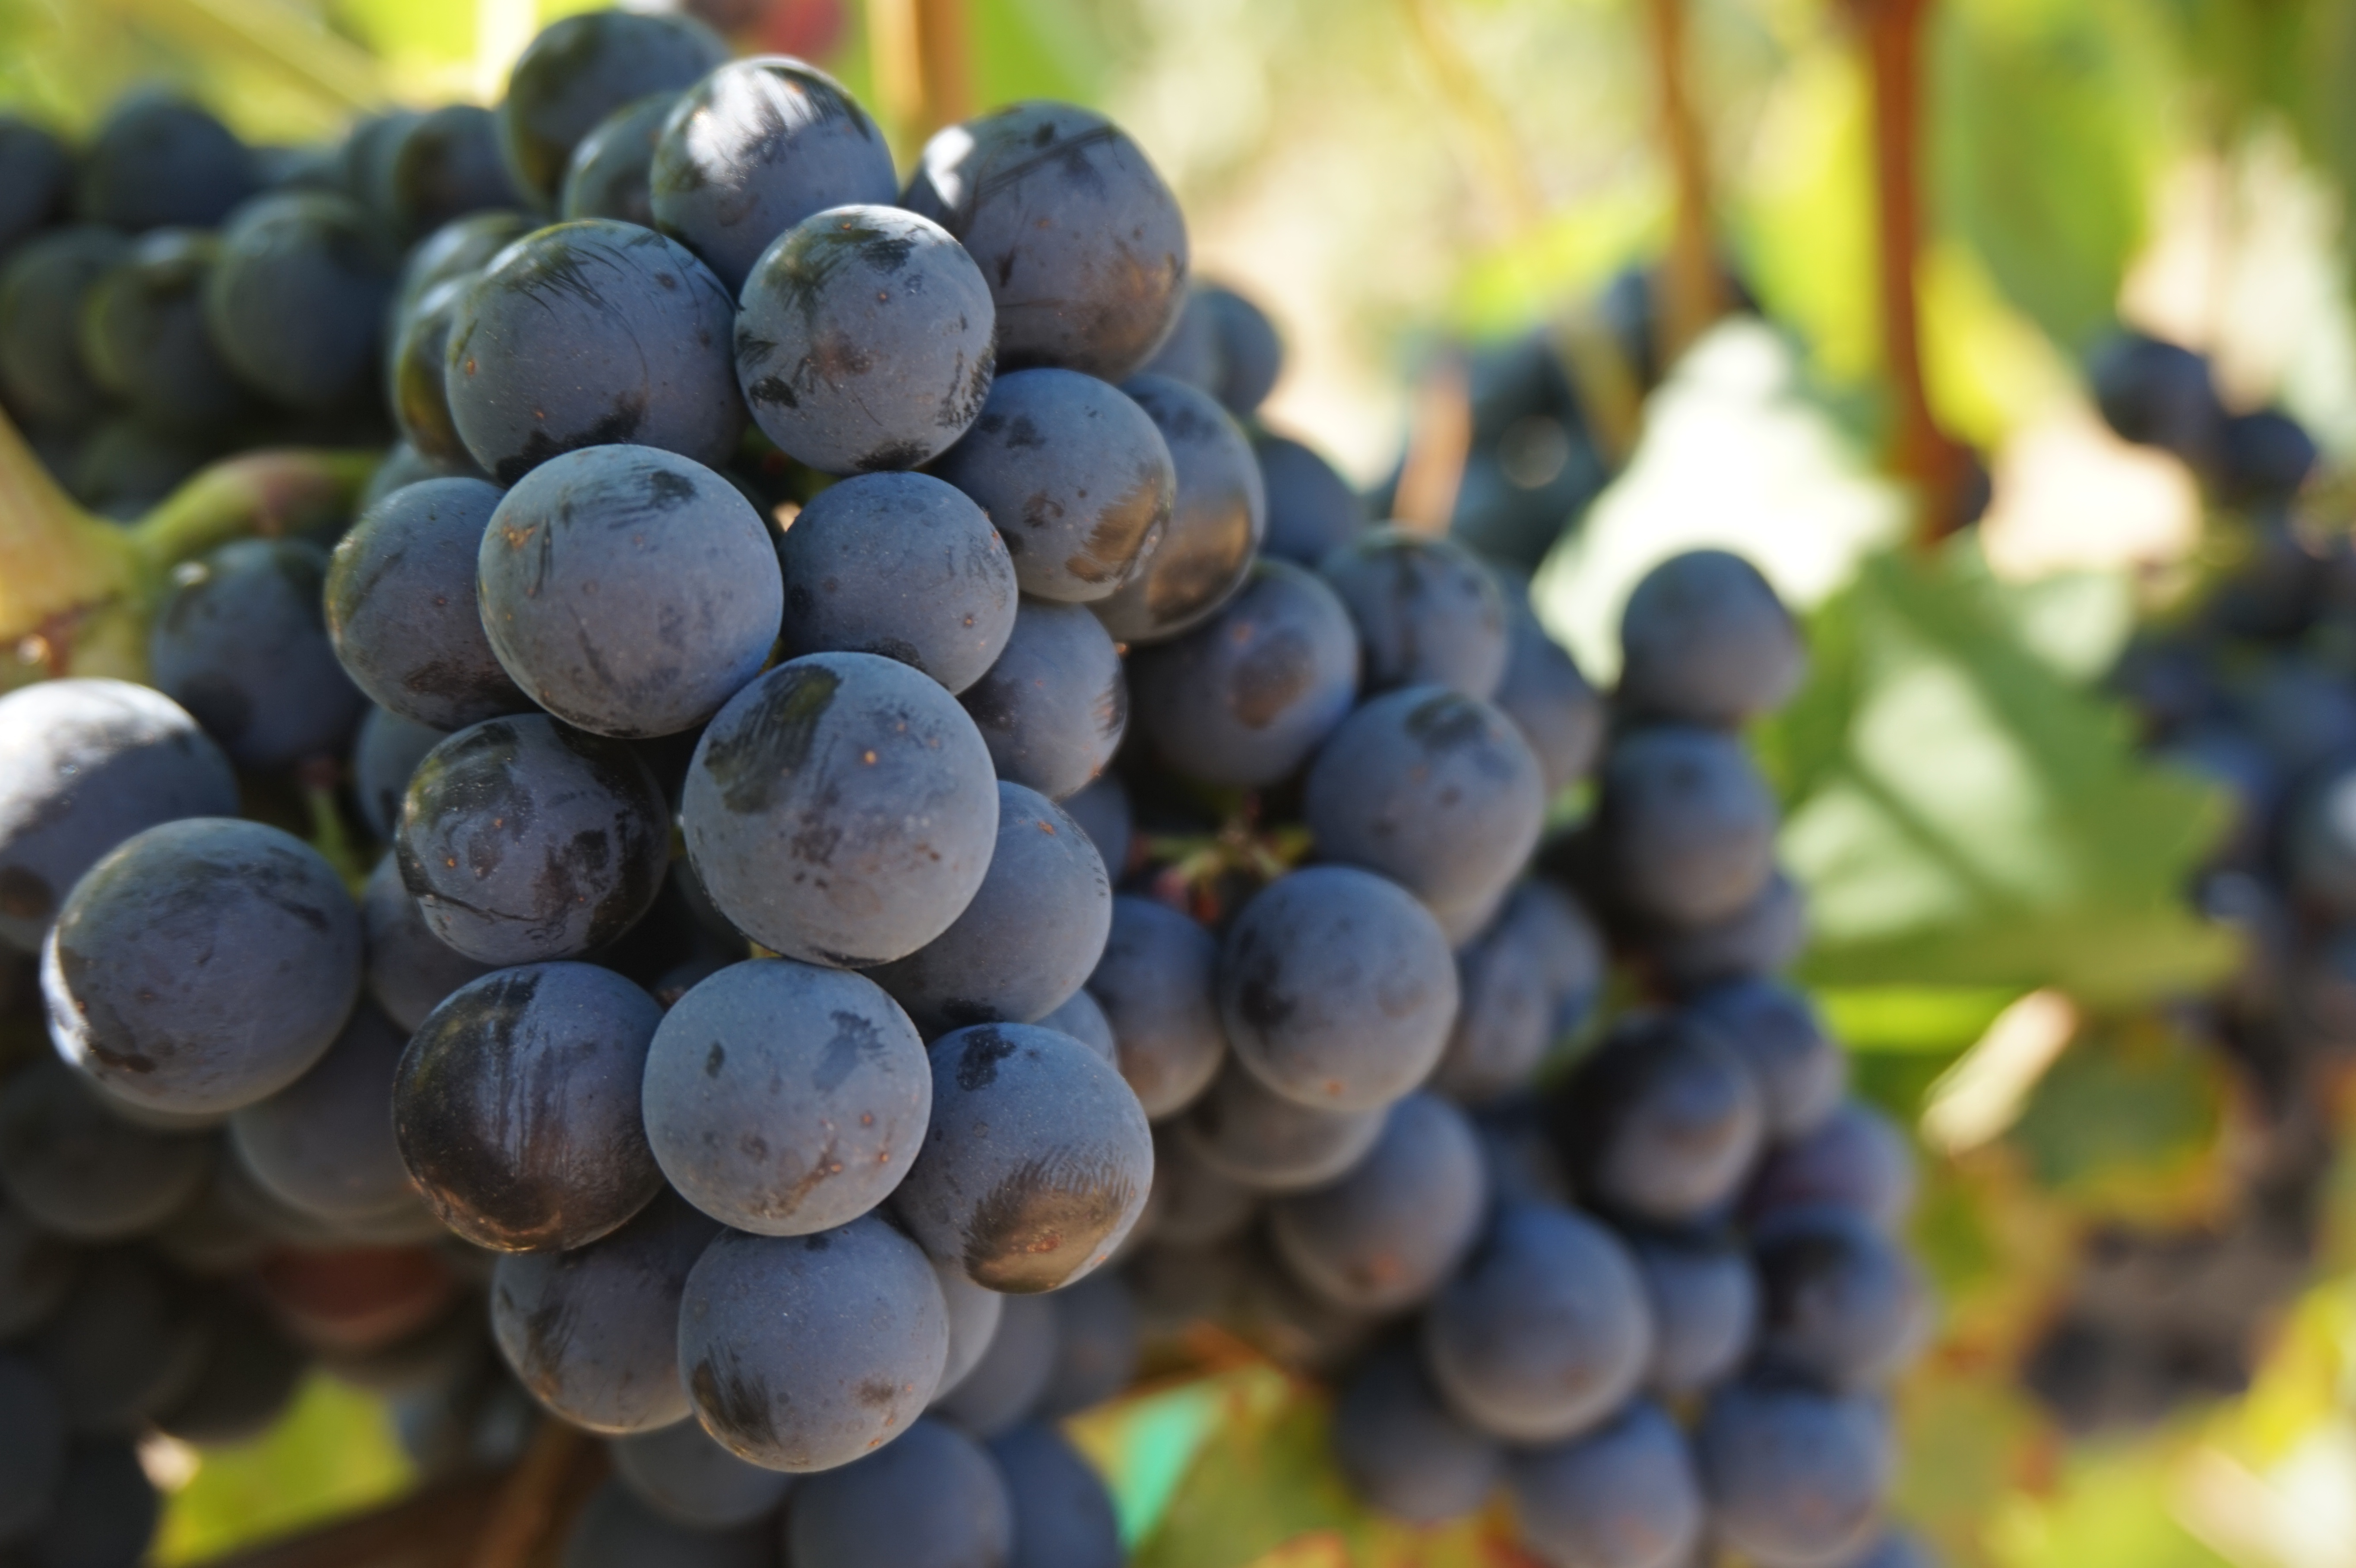
nature, plant, grape, vine, vineyard, wine, vintage, fruit, leaf, purple, food, green, harvest, produce, agriculture, grapevine, grapes, winery, flowering plant, vitis, grape vine, food and wine, land plant, grapevine family